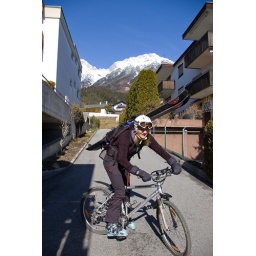
One way to get from home to the mountain in the background :)